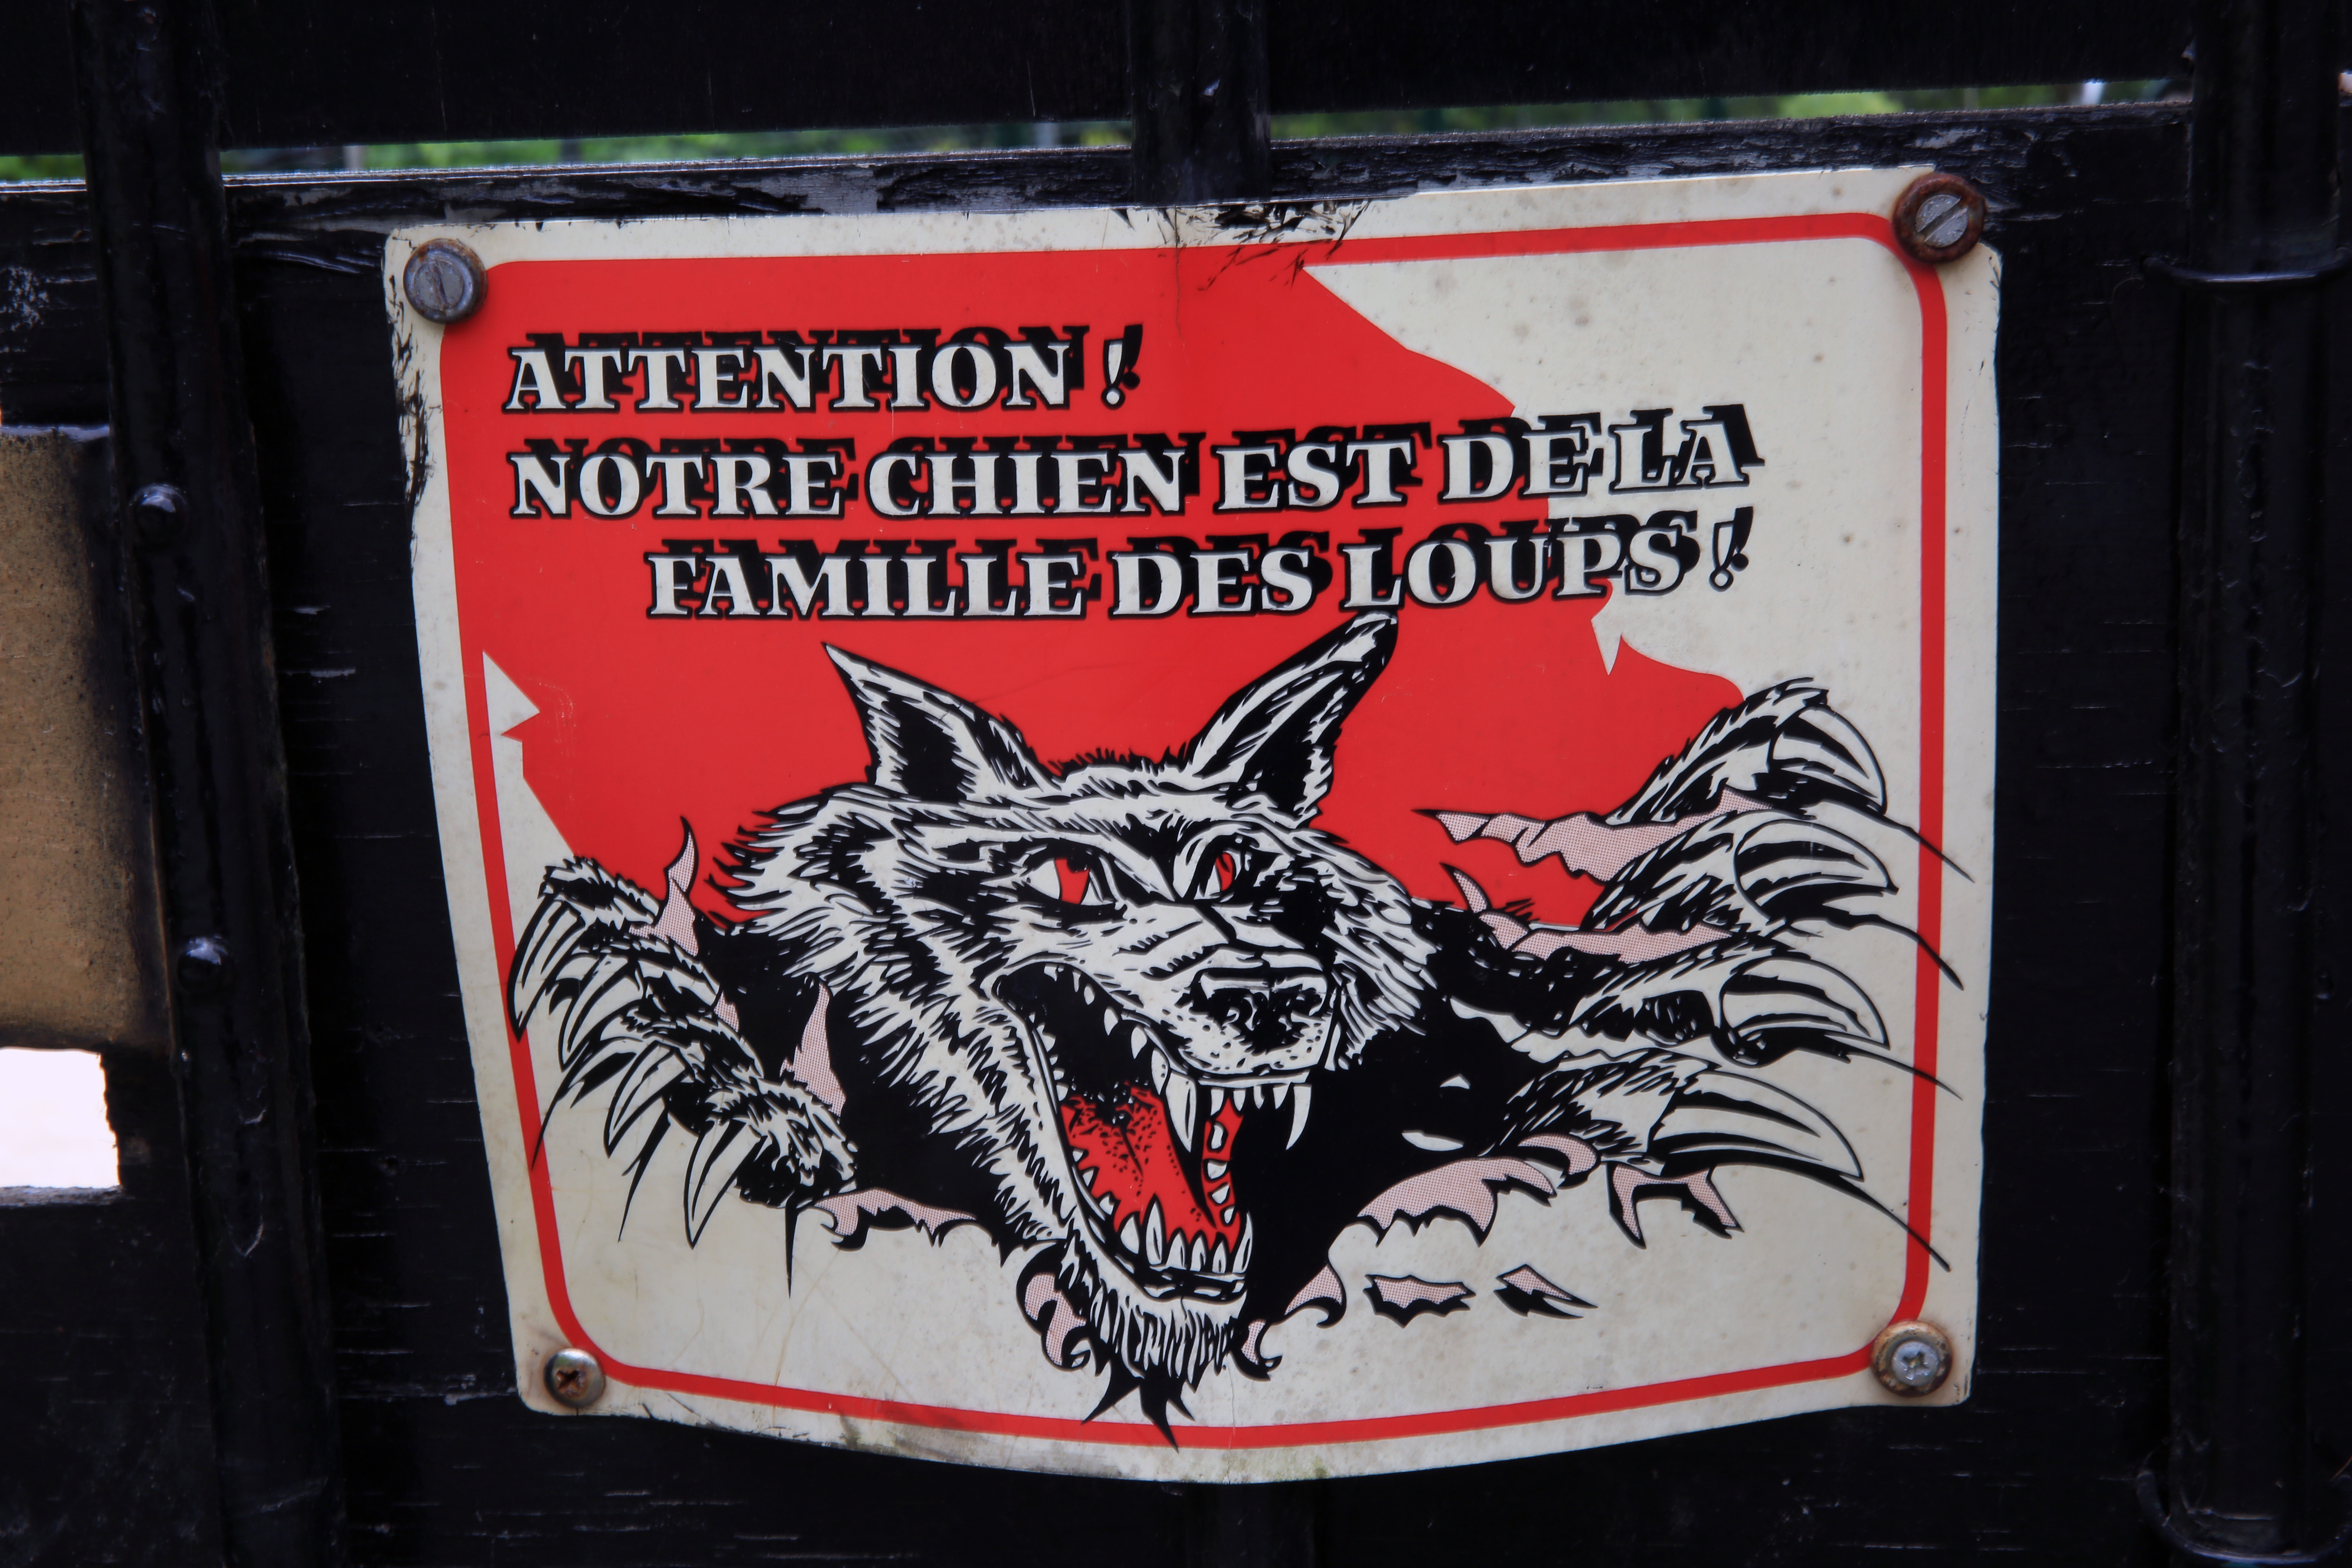
france, europe, canon, graffiti, street art, art, languedocroussillon, avertissement, frankrijk, frankreich, lozre, peur, bordje, propritprive, pannonceau, interdictiondentrer, loupdugvaudan, dissuation